Battle of Csorna

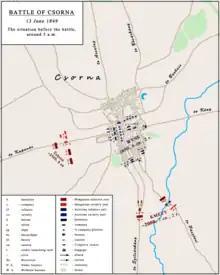
Battle of Csorna (13 June 1849). Situation around 5ː00 a.m

Wyss received news from its Uhlan patrol about the 400 Hungarian troops at Szilsárkány, but he did not get concerned, thinking that they were only an isolated scout unit, so at 4:30 o'clock in the morning he commanded his troops to march out from Csorna in order to capture them. He also sent envoys to his outposts from Bágyog, Kóny, and to the half brigade from Kapuvár to advance towards Csorna. But none of the envoys arrived at their destinations.